Recovery Glacier

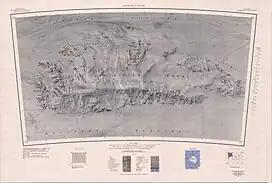
Shackleton Range, Recovery Glacier flow east–west along its south side

This ice stream drains part of the East Antarctic Ice Sheet into the glacier. It is nearly long and feeds the Filchner Ice Shelf over the Weddell Sea.